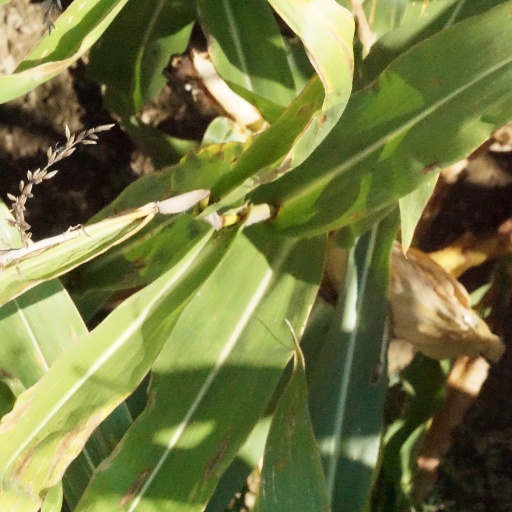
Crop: maize; corn